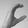
ASL letter: C